Hydnocerinae

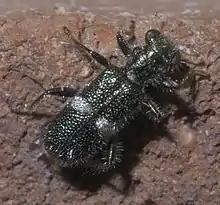
"Phyllobaenus unifasciatus"

Hydnocerinae is a subfamily of beetles in the family Cleridae. There are at least 70 described species in Hydnocerinae.